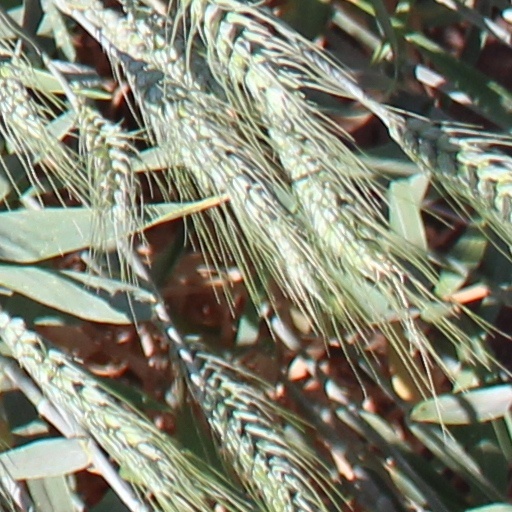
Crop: wheat